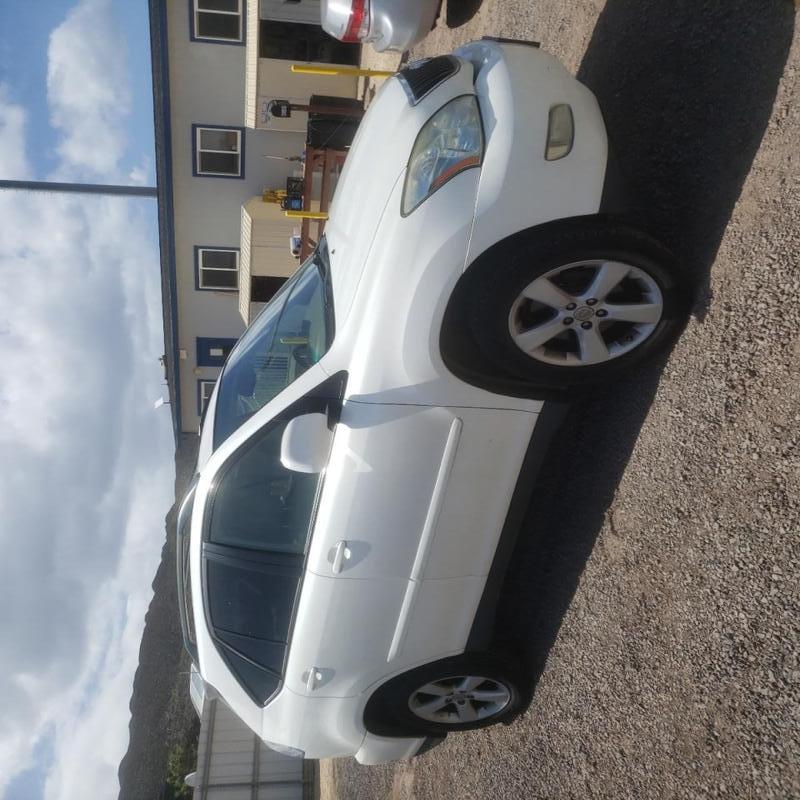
Aucun dommage détecté.
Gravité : aucun